Born in the U.S.A.

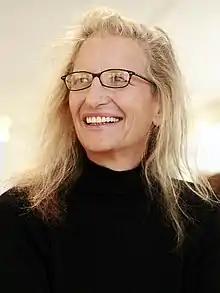
The cover photograph was taken by the photographer Annie Leibovitz (pictured in 2008).

"No Surrender" is an upbeat 1950s/1960s-style rock song with a "dense, rich, and heavy sound". The lyrics are a statement of friendship, freedom, and in Kirkpatrick's words "youthful defiance with allusions to blood brotherhood and forced warlike metaphors". The song is complemented by "Bobby Jean", another song about friendship. In it, the narrator visits the childhood home of the title character, causing his memories of them to come back in a nostalgic tone. Commentators have interpreted the title character's gender as intentionally ambiguous; they could refer to any close friend the singer had known since he was a teenager. Musically, it is a rock and roll ballad with an accented rhythm and near-dance groove.